Pachhunga University College

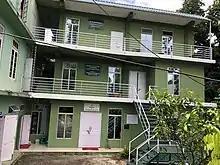
Research Centre (ground floor), Biotech Hub (first floor), and Life Sciences classroom (second floor).

There is a Research and Instrumentation Centre at the Zoology Department in which research projects are carried out. It also houses the Advanced Institutional Biotech Hub.